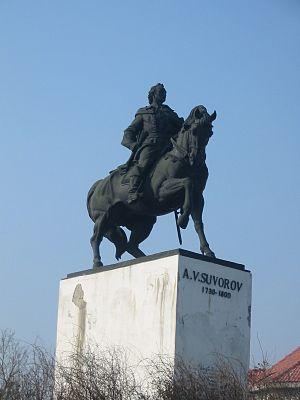
Râmnicu Sărat, parfois transcrit en français Rimnik, est une ville de Roumanie, dans le județ de Buzău, sur la rivière Râmnicu.